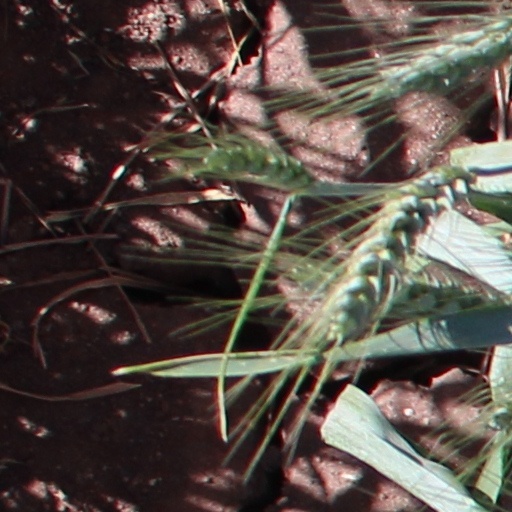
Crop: wheat